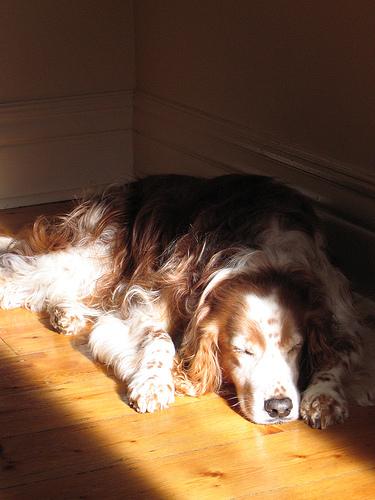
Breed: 202-n000023-Welsh_springer_spaniel